Vaskút

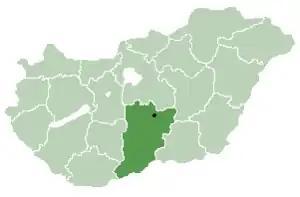
Location of Bács-Kiskun county in Hungary

Vaskút (German: "Waschkut" or "Eisenbrunn", Croatian: "Baškut" or "Vaškut") is a large village in Bács-Kiskun county, in the Southern Great Plain region of southern Hungary.